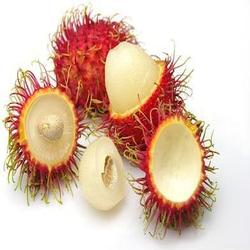
Label: Rambutan